Desiree Lubovska

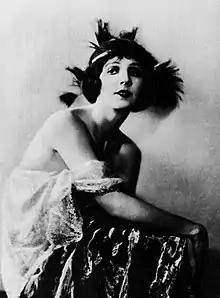
Desiree Lubovska in 1920.

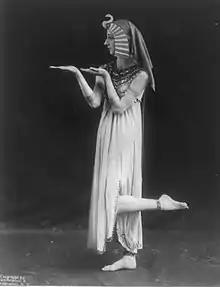
Lubowska as Cleopatra, circa 1915.

Desiree Lubovska (June 21, 1893 — 1974), also seen as Desiree Lubowska, was the professional name of American dancer Winniefred Foote.